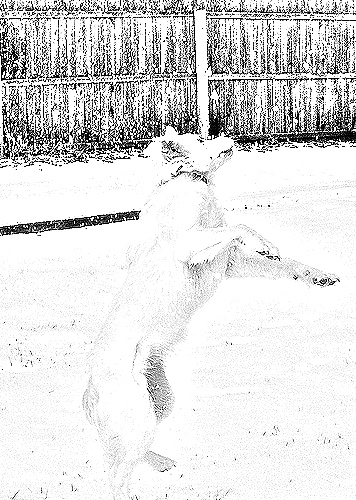
Portrait style: Sketch Portrait